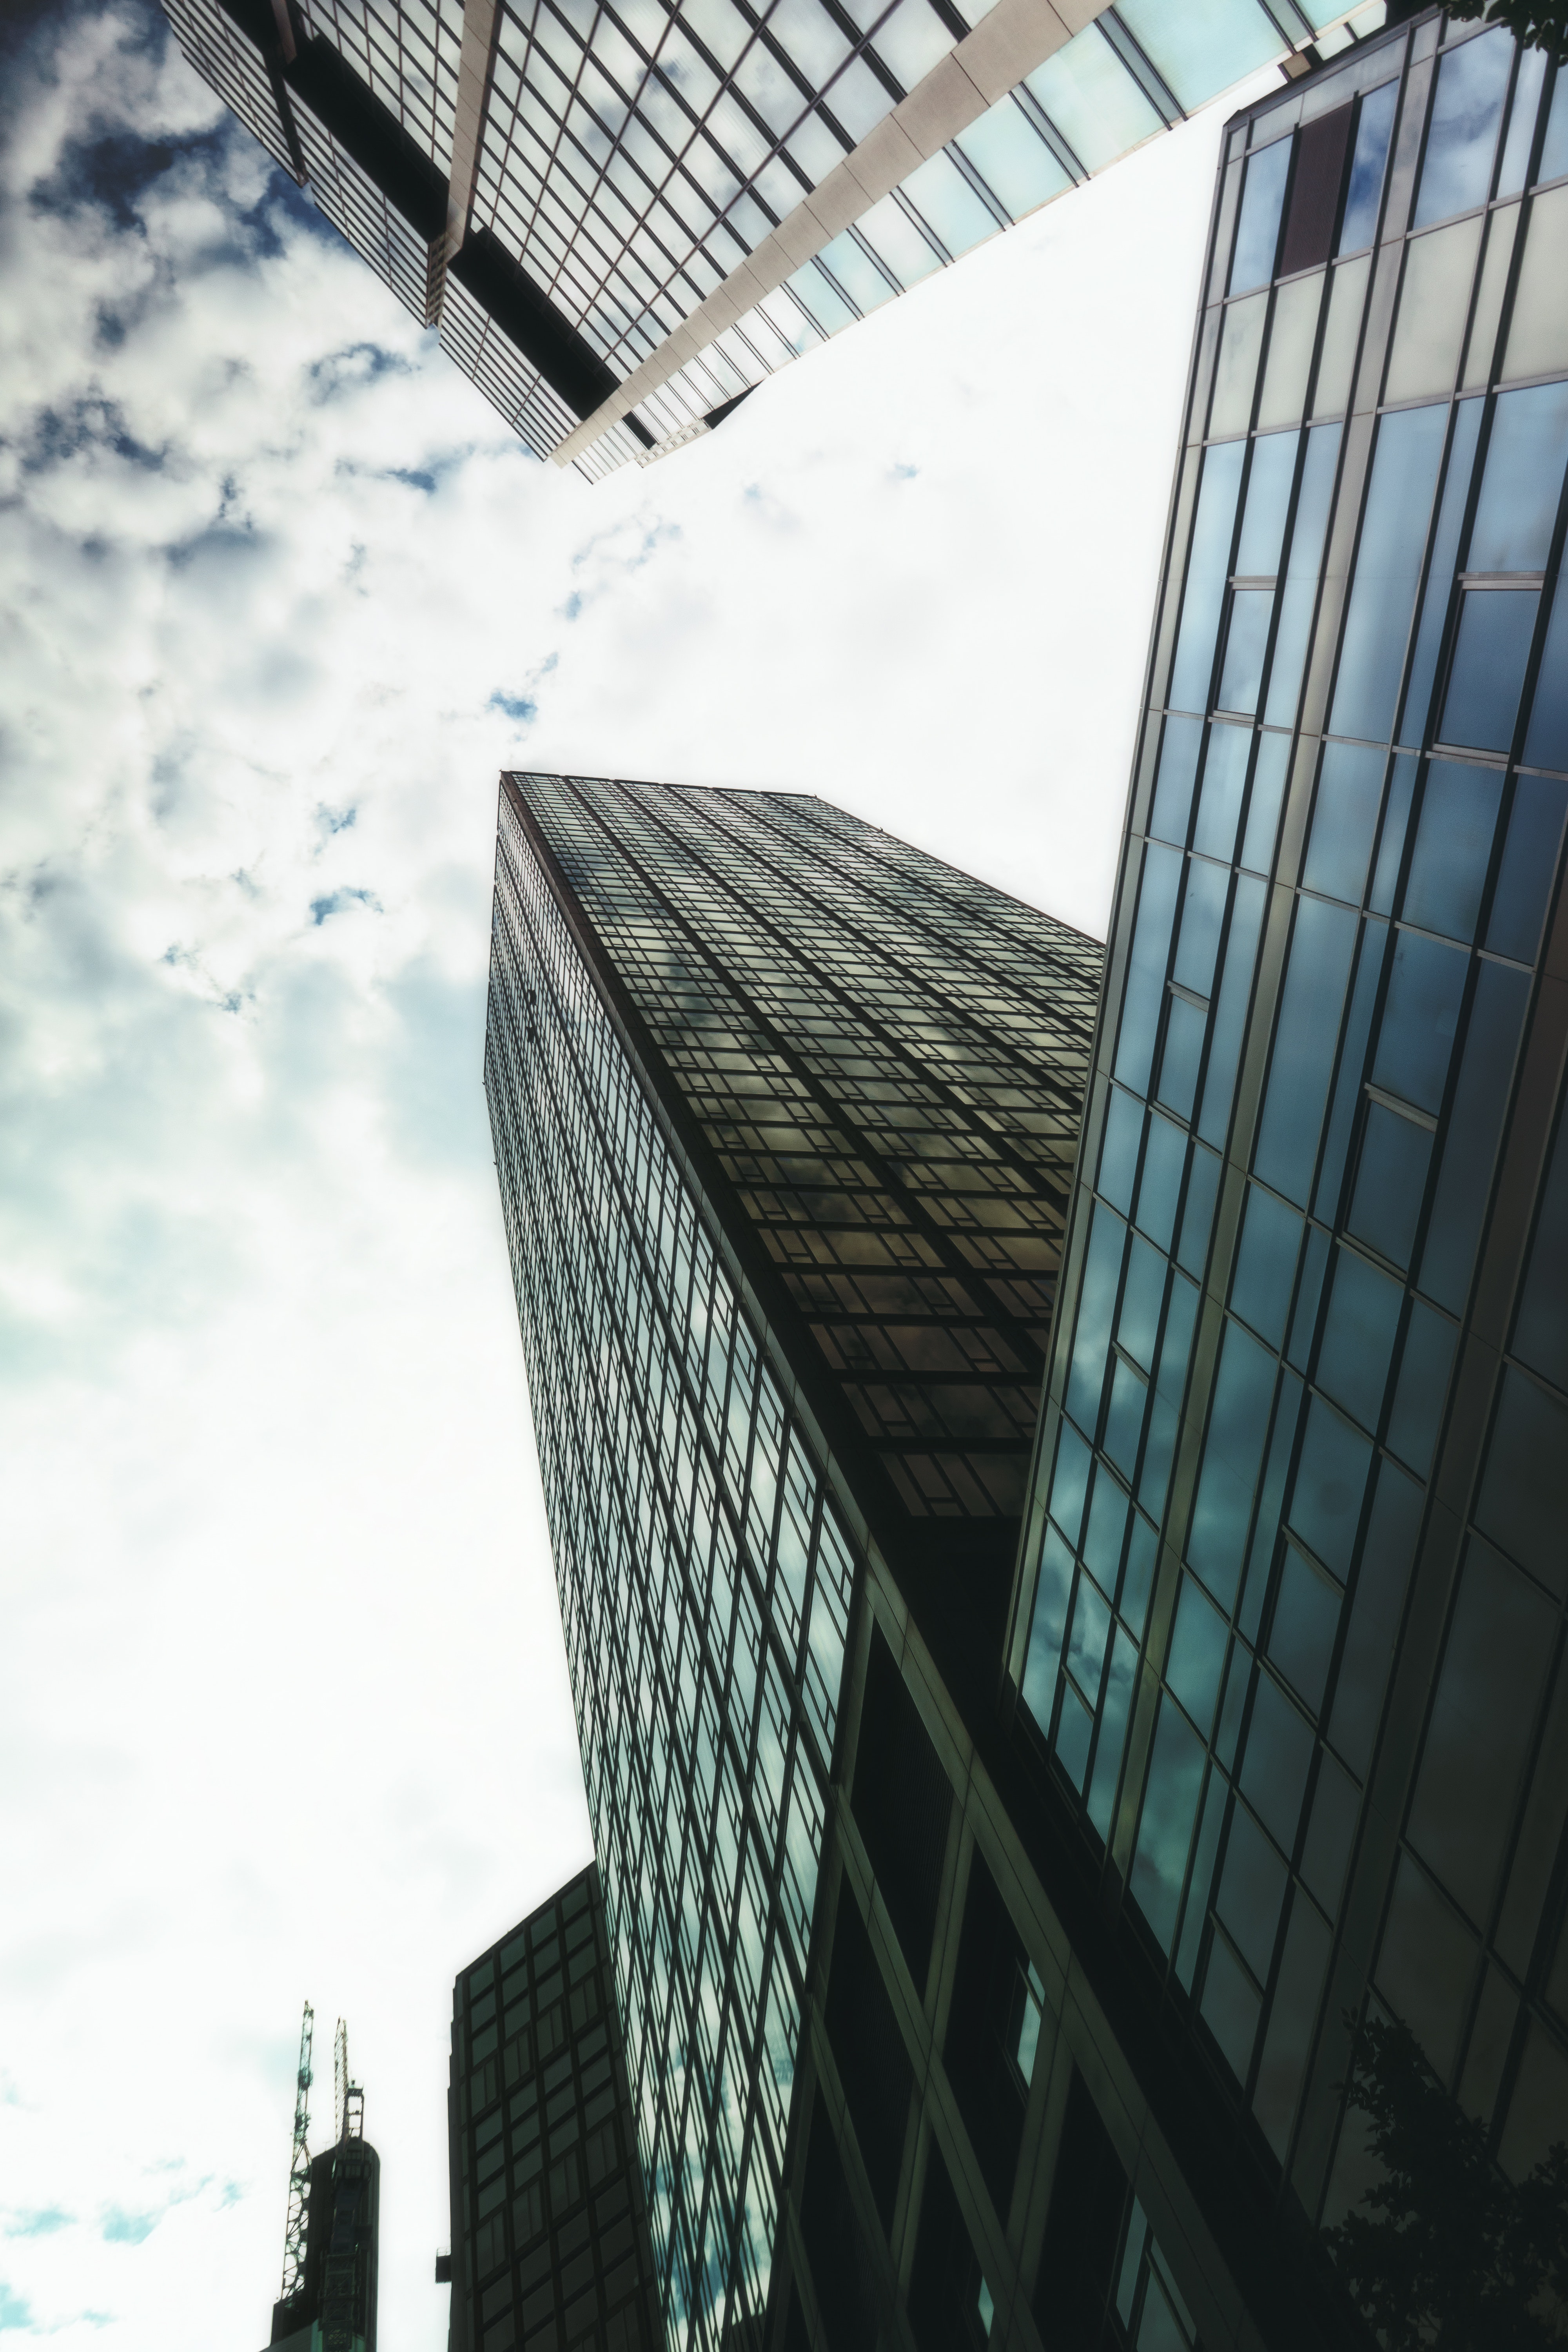
skyscraper, building, metropolitan area, landmark, urban area, reflection, daytime, metropolis, sky, tower block, architecture, structure, corporate headquarters, commercial building, condominium, daylighting, headquarters, line, city, glass, facade, angle, tower, downtown, symmetry, window